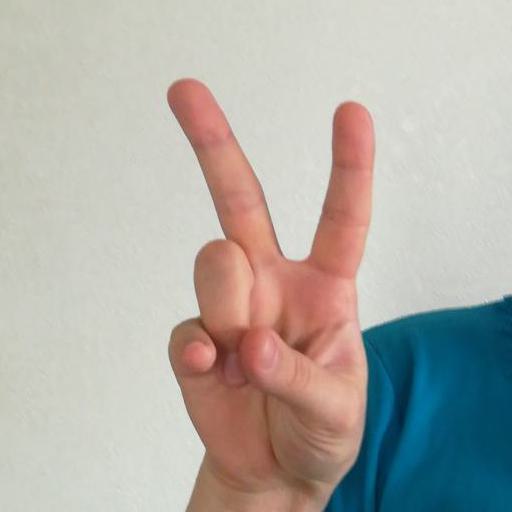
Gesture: peace